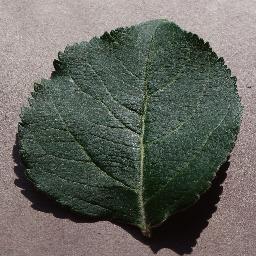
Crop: apple
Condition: healthy